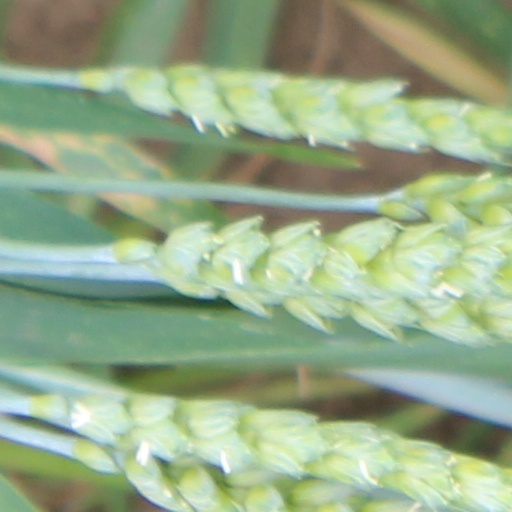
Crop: wheat